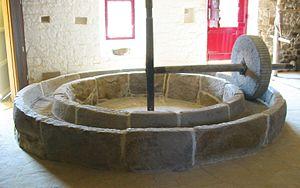
Une meule à grains est un objet technique, traditionnellement en pierre, qui permet le broyage, la trituration, le concassage, ou plus spécifiquement la mouture de diverses substances.